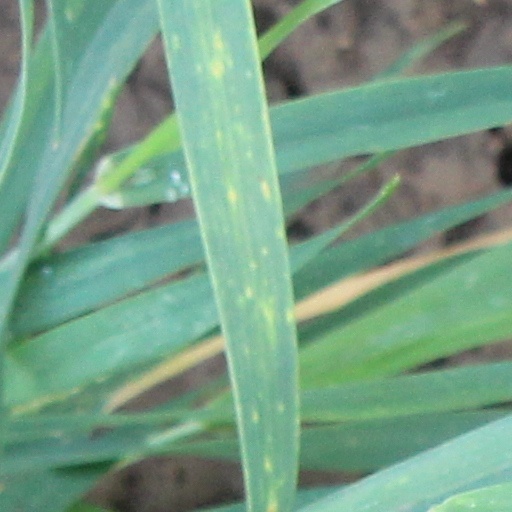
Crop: wheat